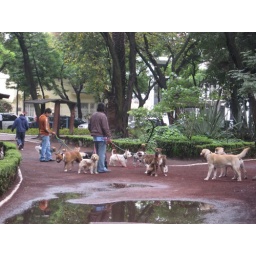
dog park near our d.f. home